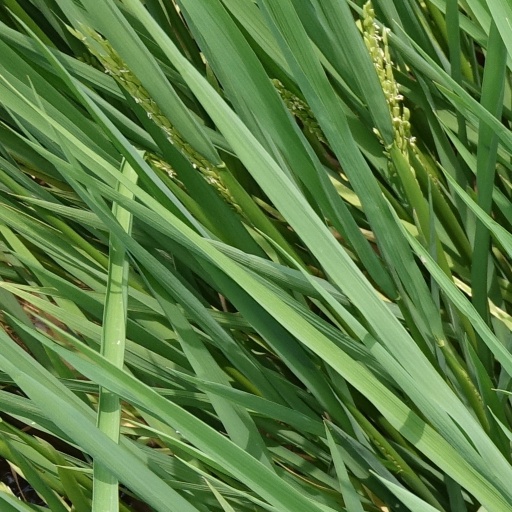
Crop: rice